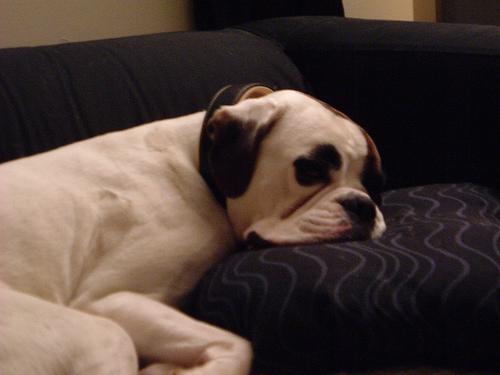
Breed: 225-n000082-boxer